Cecco di Pietro

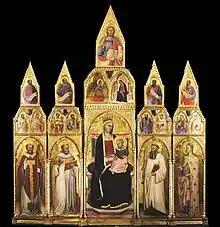
"Polittico di Agnano", Palazzo Blu, Pisa

Cecco di Pietro was an Italian painter of the Pisan School. While his date of birth cannot be confirmed, there is some mention of a Cecco Pierri working with the painter Paolo di Lazzarino in 1350. If this was a reference to di Pietro, then his date of birth can be placed around 1330.